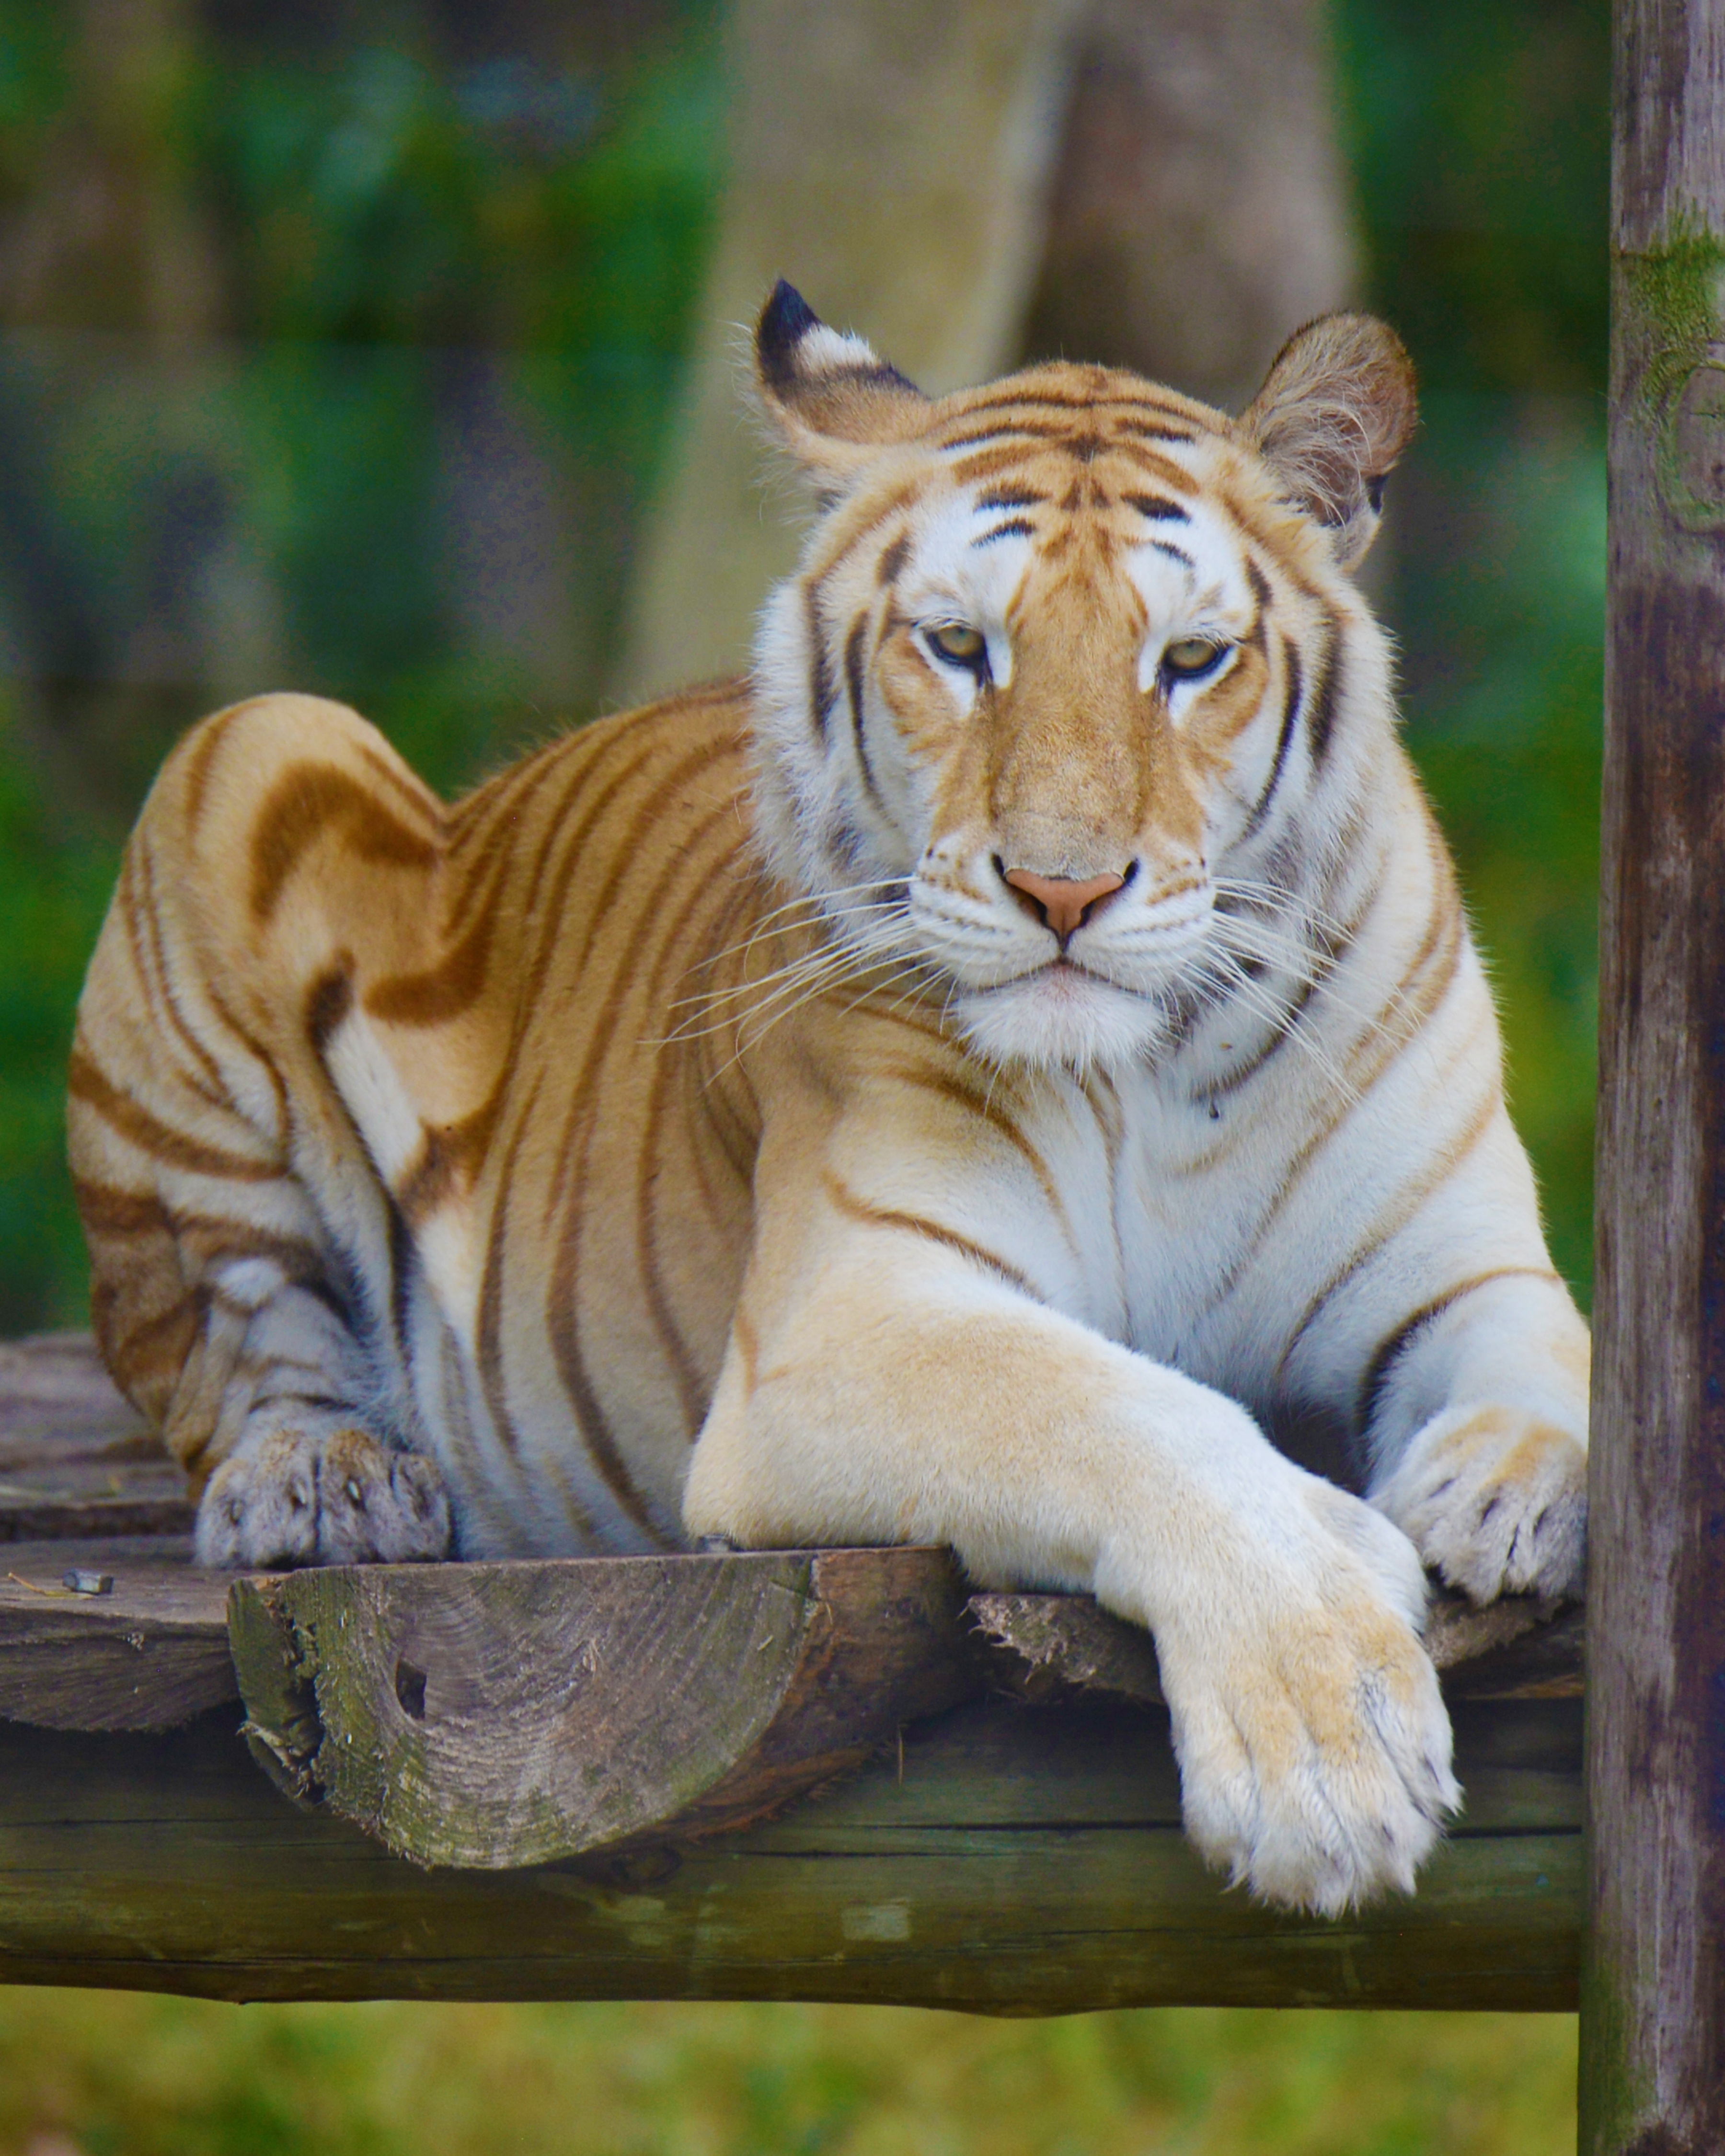
wildlife, zoo, mammal, fauna, tiger, vertebrate, south africa, big cats, cat like mammal, seaview lion park